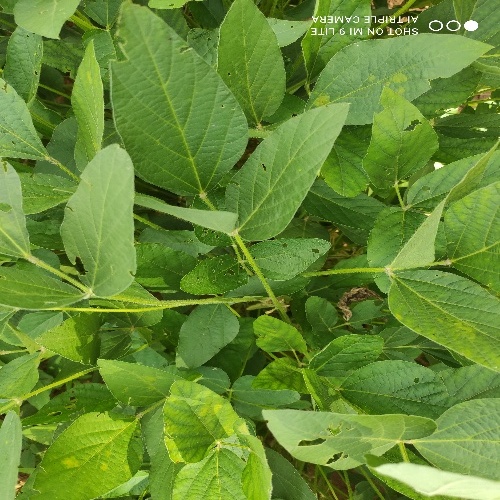
Label: Caterpillar